Chris Curtis (musician)

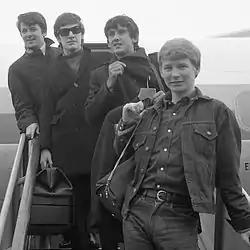
Chris Curtis (second from left) as part of The Searchers in 1965

For the next six years Curtis was an essential part of the Searchers' sound and contributed to the band's characteristic vocal harmonies with his distinctive voice, blending particularly well with the high-pitched voice of early band-mate Tony Jackson. Perhaps the finest example of this can be found in their rendition of "Ain't That Just Like Me", where Curtis sings the lead vocal, and Jackson chimes in with the recurring chorus.